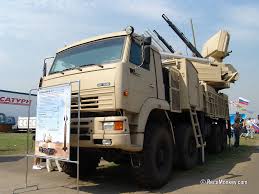
Label: Air Defense